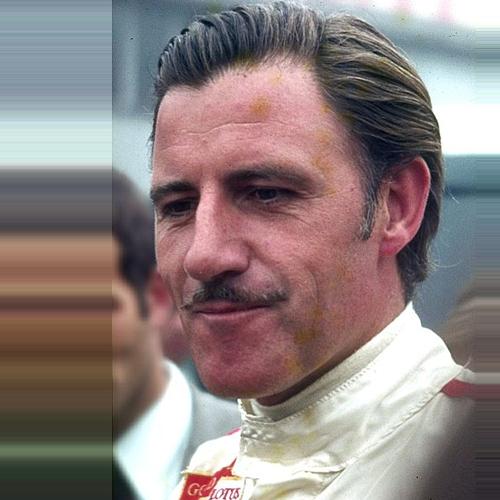
Age: 39